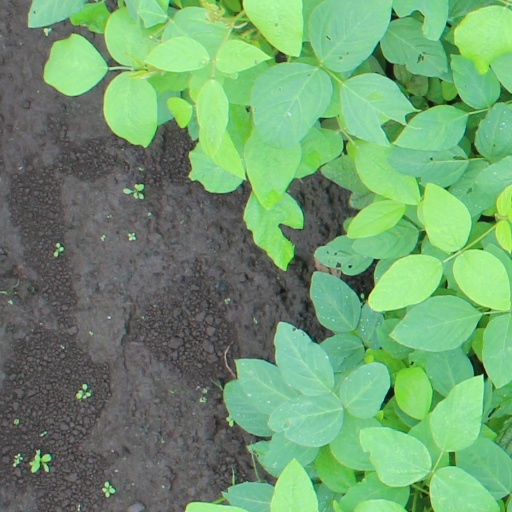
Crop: soybean